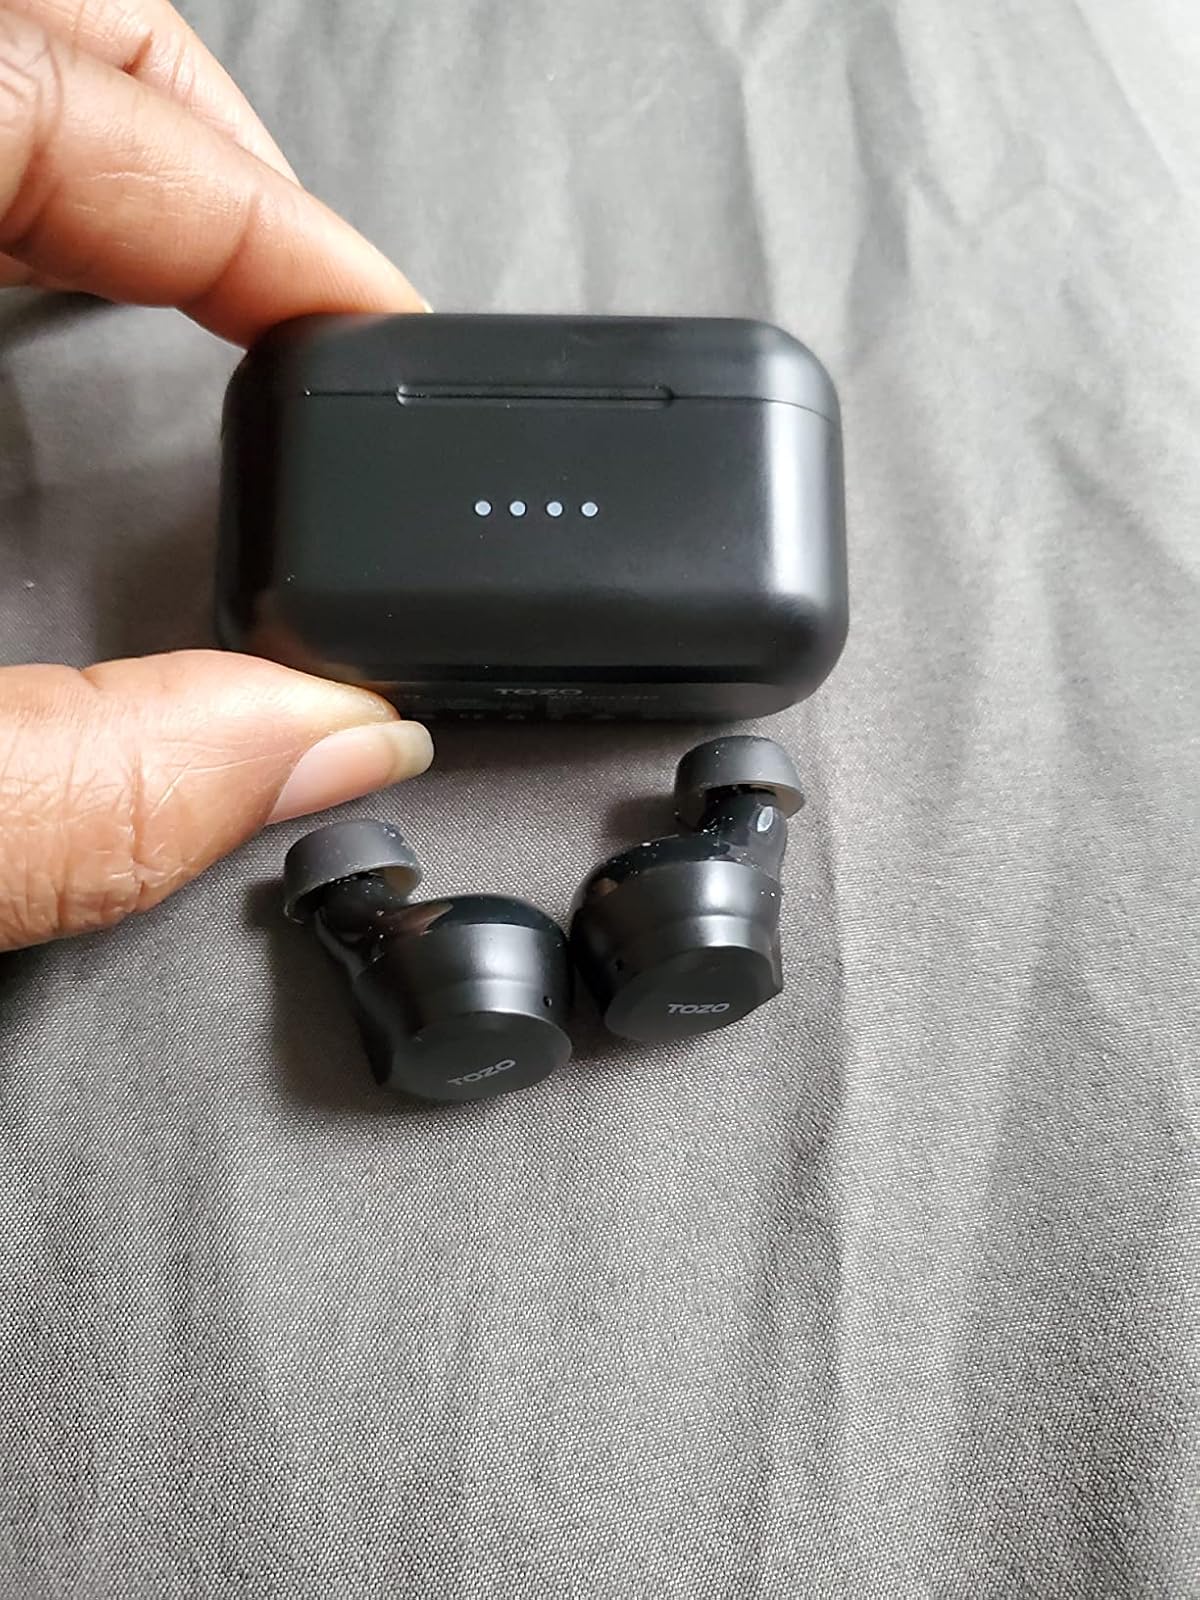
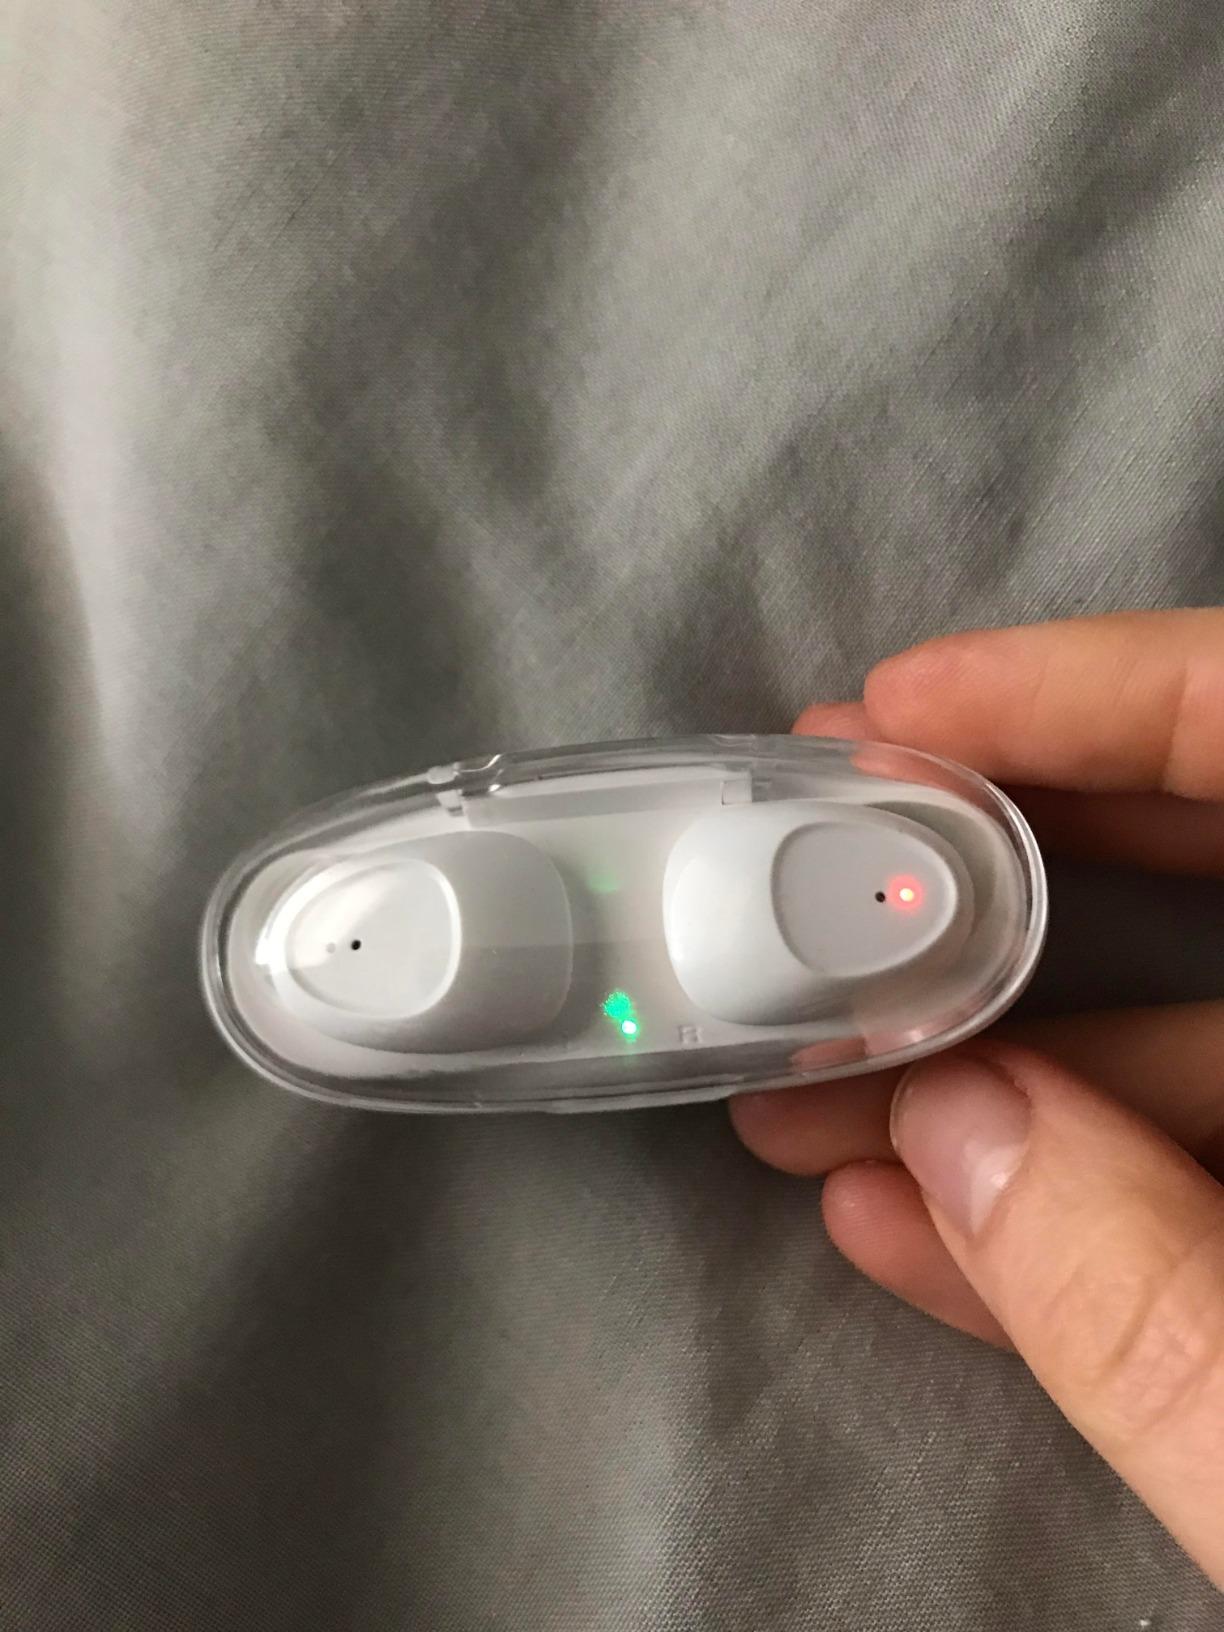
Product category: earbuds
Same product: no